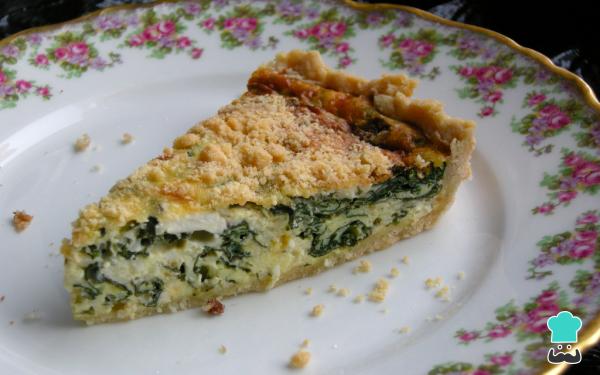
Sirve y disfruta de esta riquísima quiche de espinacas y queso de cabra para la comida o la cena. La quiche la podrás servir tanto caliente como fría y es un plato perfecto para llevar, aí que guarda esta receta en tu carpeta de recetas para tupper.